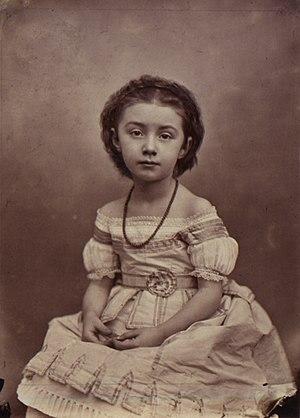
Charles-David Winter, Portrait d'une fillette, vers 1870. Photoglyptie sur papier. Musée d'art moderne et contemporain de Strasbourg. Joconde database&#58
La photoglyptie, ou woodburytypie, est un procédé opto-mécanique de reproduction et d'impression d'images photographiques inventé par le Britannique Walter Bentley Woodbury en 1864. Il s'agit d'un procédé d’impression photomécanique inaltérable destiné à remplacer les tirages argentiques et permettant la diffusion en grand nombre à des coûts moindres.